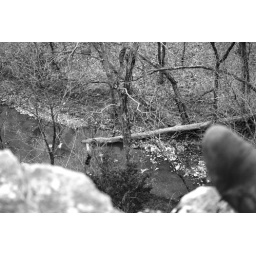
These shots were taken in black &amp;amp; white for Camilia.